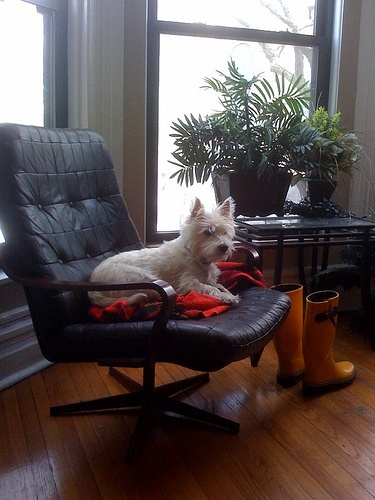
a white dog sitting in a black chair
a white dog on a chair looking a round
A small dog relaxing on a blanket in a chair.
The white dog is sitting on a blanket in the chair.
A dog sitting on a blanket in an office chair.